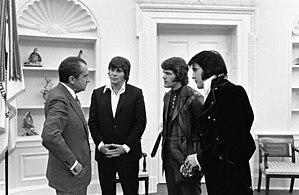
L'interactionnisme structural est un paradigme des sciences sociales qui relève de l'analyse des réseaux sociaux et qui vise principalement à prendre en compte dans l'analyse du social le sens en tant qu'il est socialement construit via le langage humain, afin de comprendre et expliquer l'émergence, l'évolution ou la dissolution des diverses entités sociales et contextes sociaux observables. Il s'agit à la fois d'une méthode scientifique et d'une théorie sociologique.